Styx (Spectrum video game)

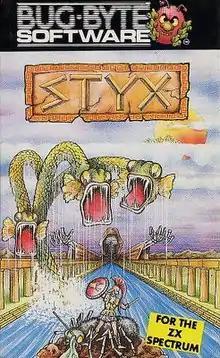

Styx is a shoot 'em up maze video game published by Bug-Byte Software in 1983. It was the first ZX Spectrum game written by Matthew Smith, and the first of his three-game contract with the company. He went on to write "Manic Miner" in the same year.